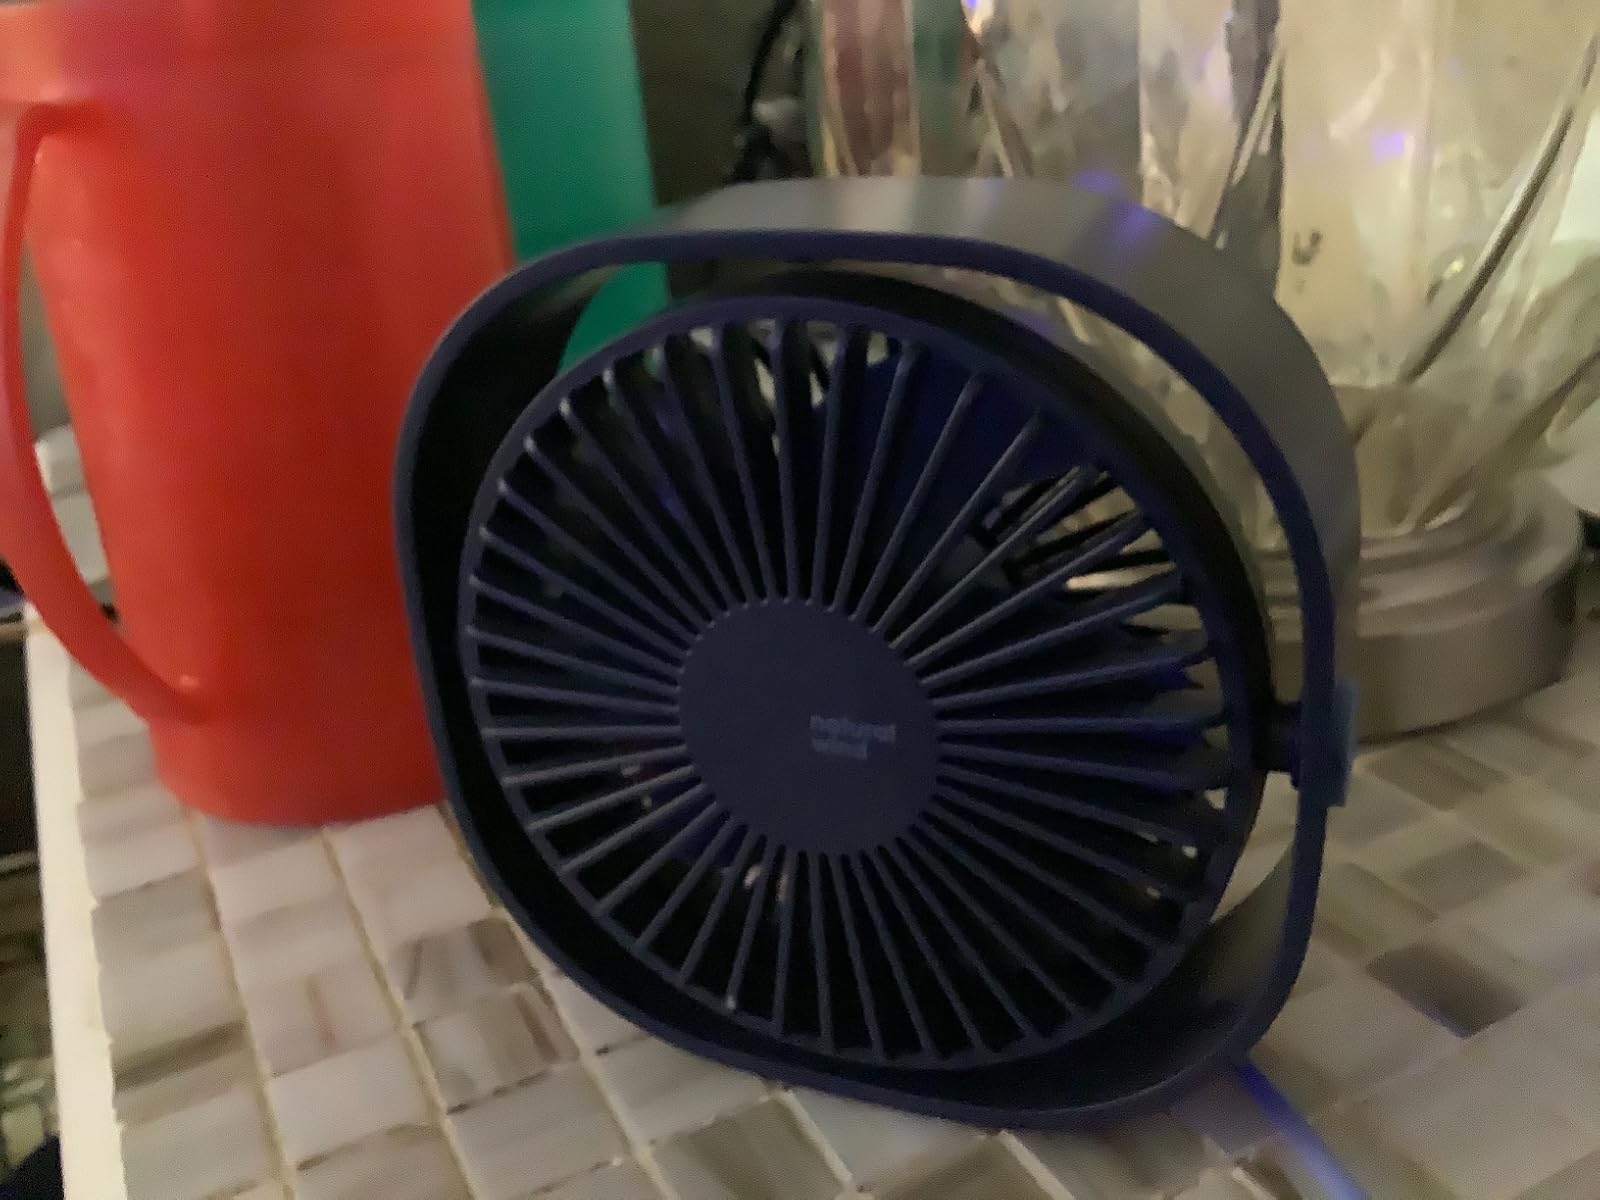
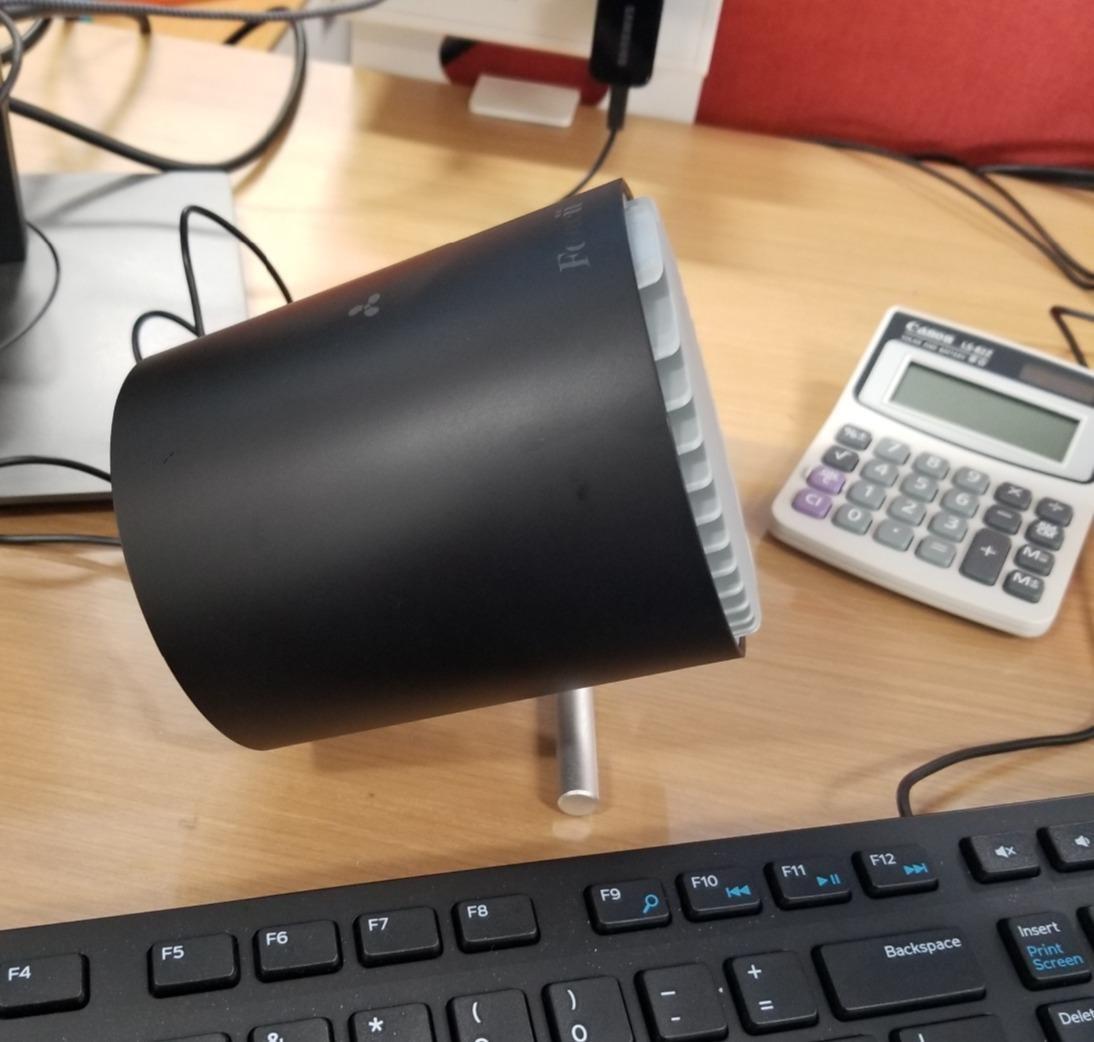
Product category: fan
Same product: no